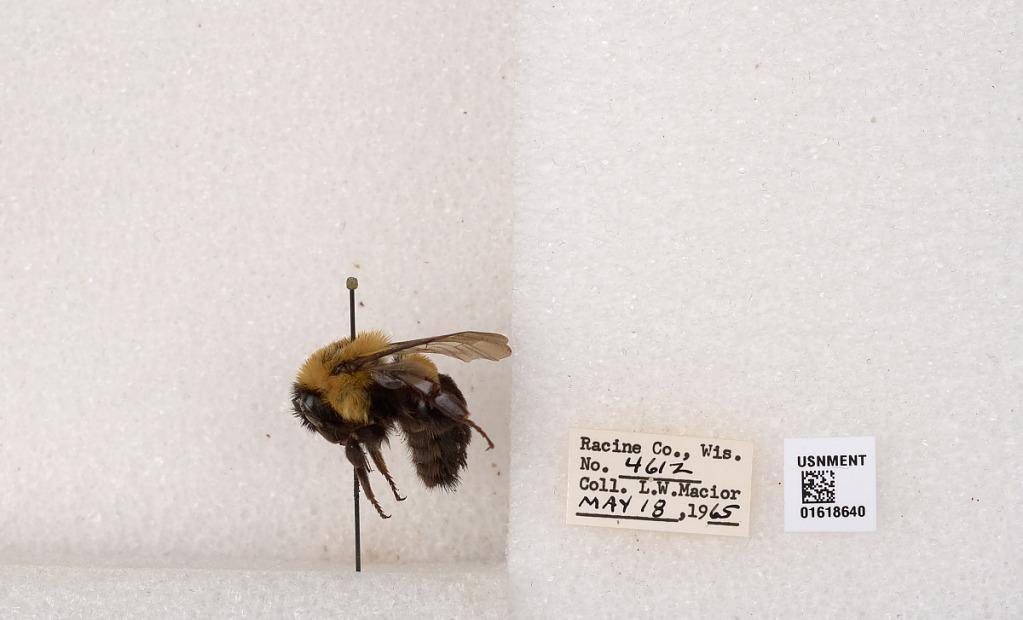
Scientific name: Bombus impatiens Cresson
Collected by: L. Macior
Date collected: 1965-5-18
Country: United States
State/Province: Wisconsin
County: Racine
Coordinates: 42.7299, -87.8123